Johan Gabriel Oxenstierna

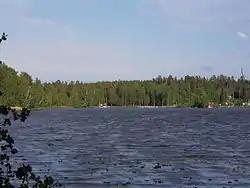
A view of lake Kolsnaren, by which Oxenstiernas childhood home is found.

Johan Gabriel Oxenstierna was born at the Skenäs estate, by lake Kolsnaren (now in Vingåker Municipality), in the province of Södermanland. He lived here during his youth with his parents, major general count Göran Oxenstierna, a member of the Korsholm och Wasa branch of the Oxenstierna family, and countess Sara Gyllenborg, and with his grandparents, Margareta Gyllenborg (née von Beijer) and Jan Gyllenborg. The grandparents took active part in the upbringing of young Johan Gabriel - the grandfather until he died in 1752 - as the parents at times resided at Carlsten, due to the fathers military career. He was the oldest of four brothers.